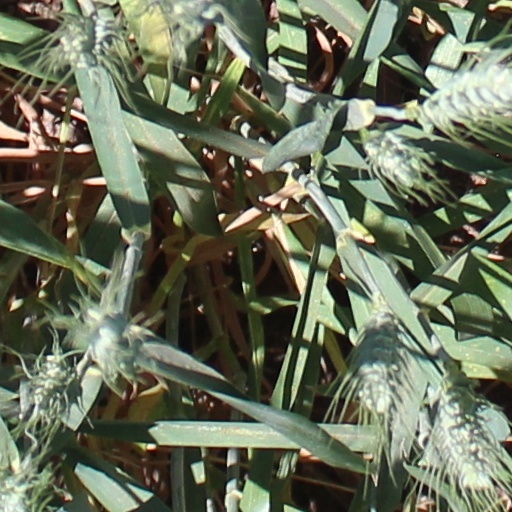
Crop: wheat